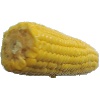
Label: corn